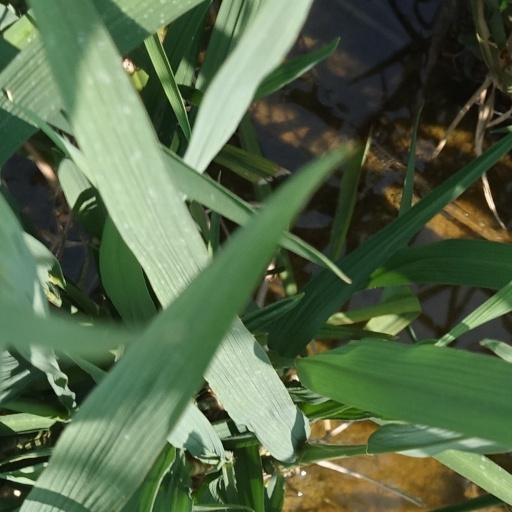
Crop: rice